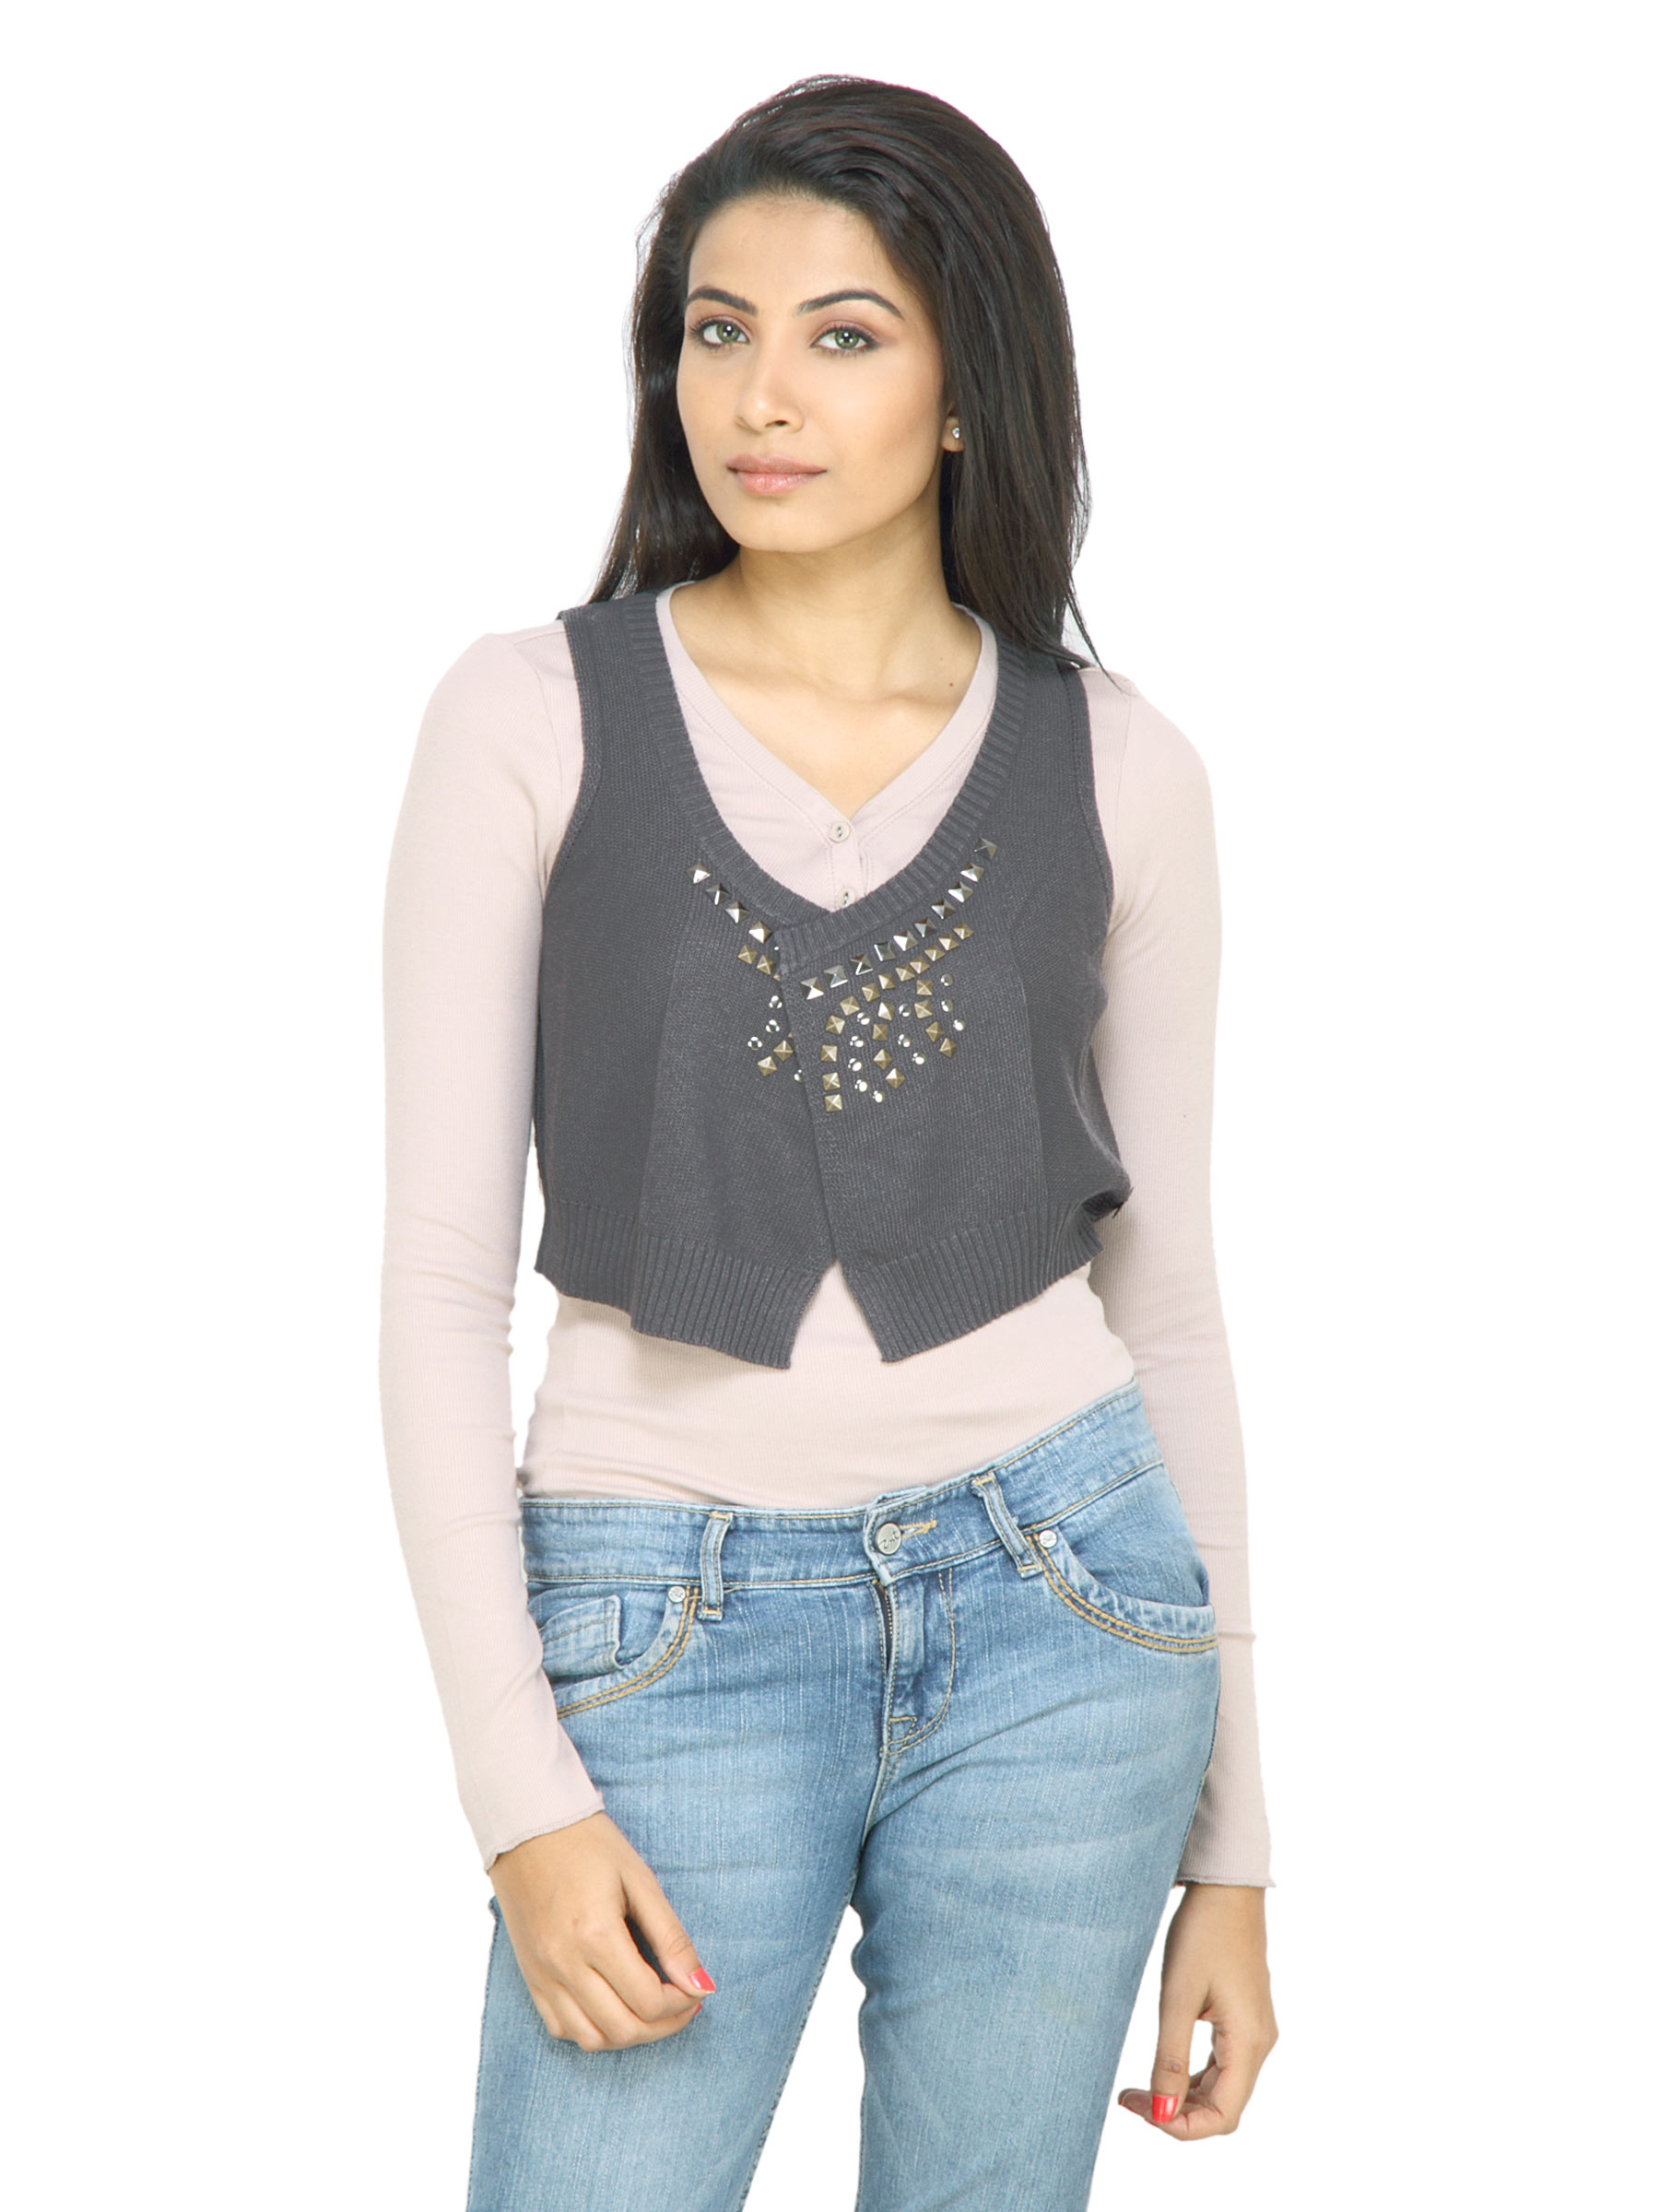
s.Oliver Women Solid Grey Shrug
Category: Apparel / Topwear / Shrug
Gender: Women
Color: Grey
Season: Fall 2011
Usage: Casual